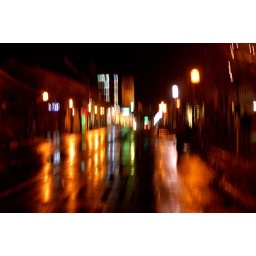
Ann Arbor - can make out the clock tower in the back